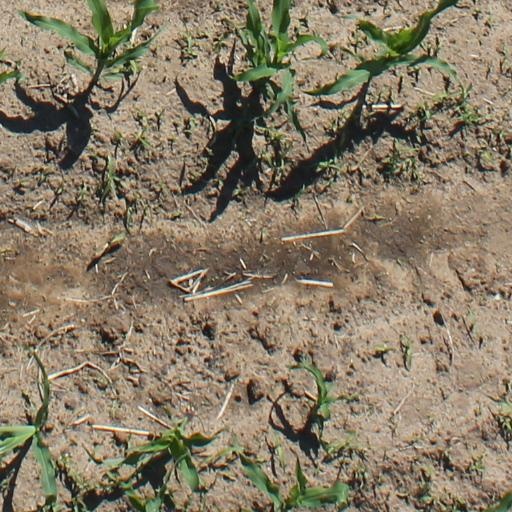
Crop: maize; corn